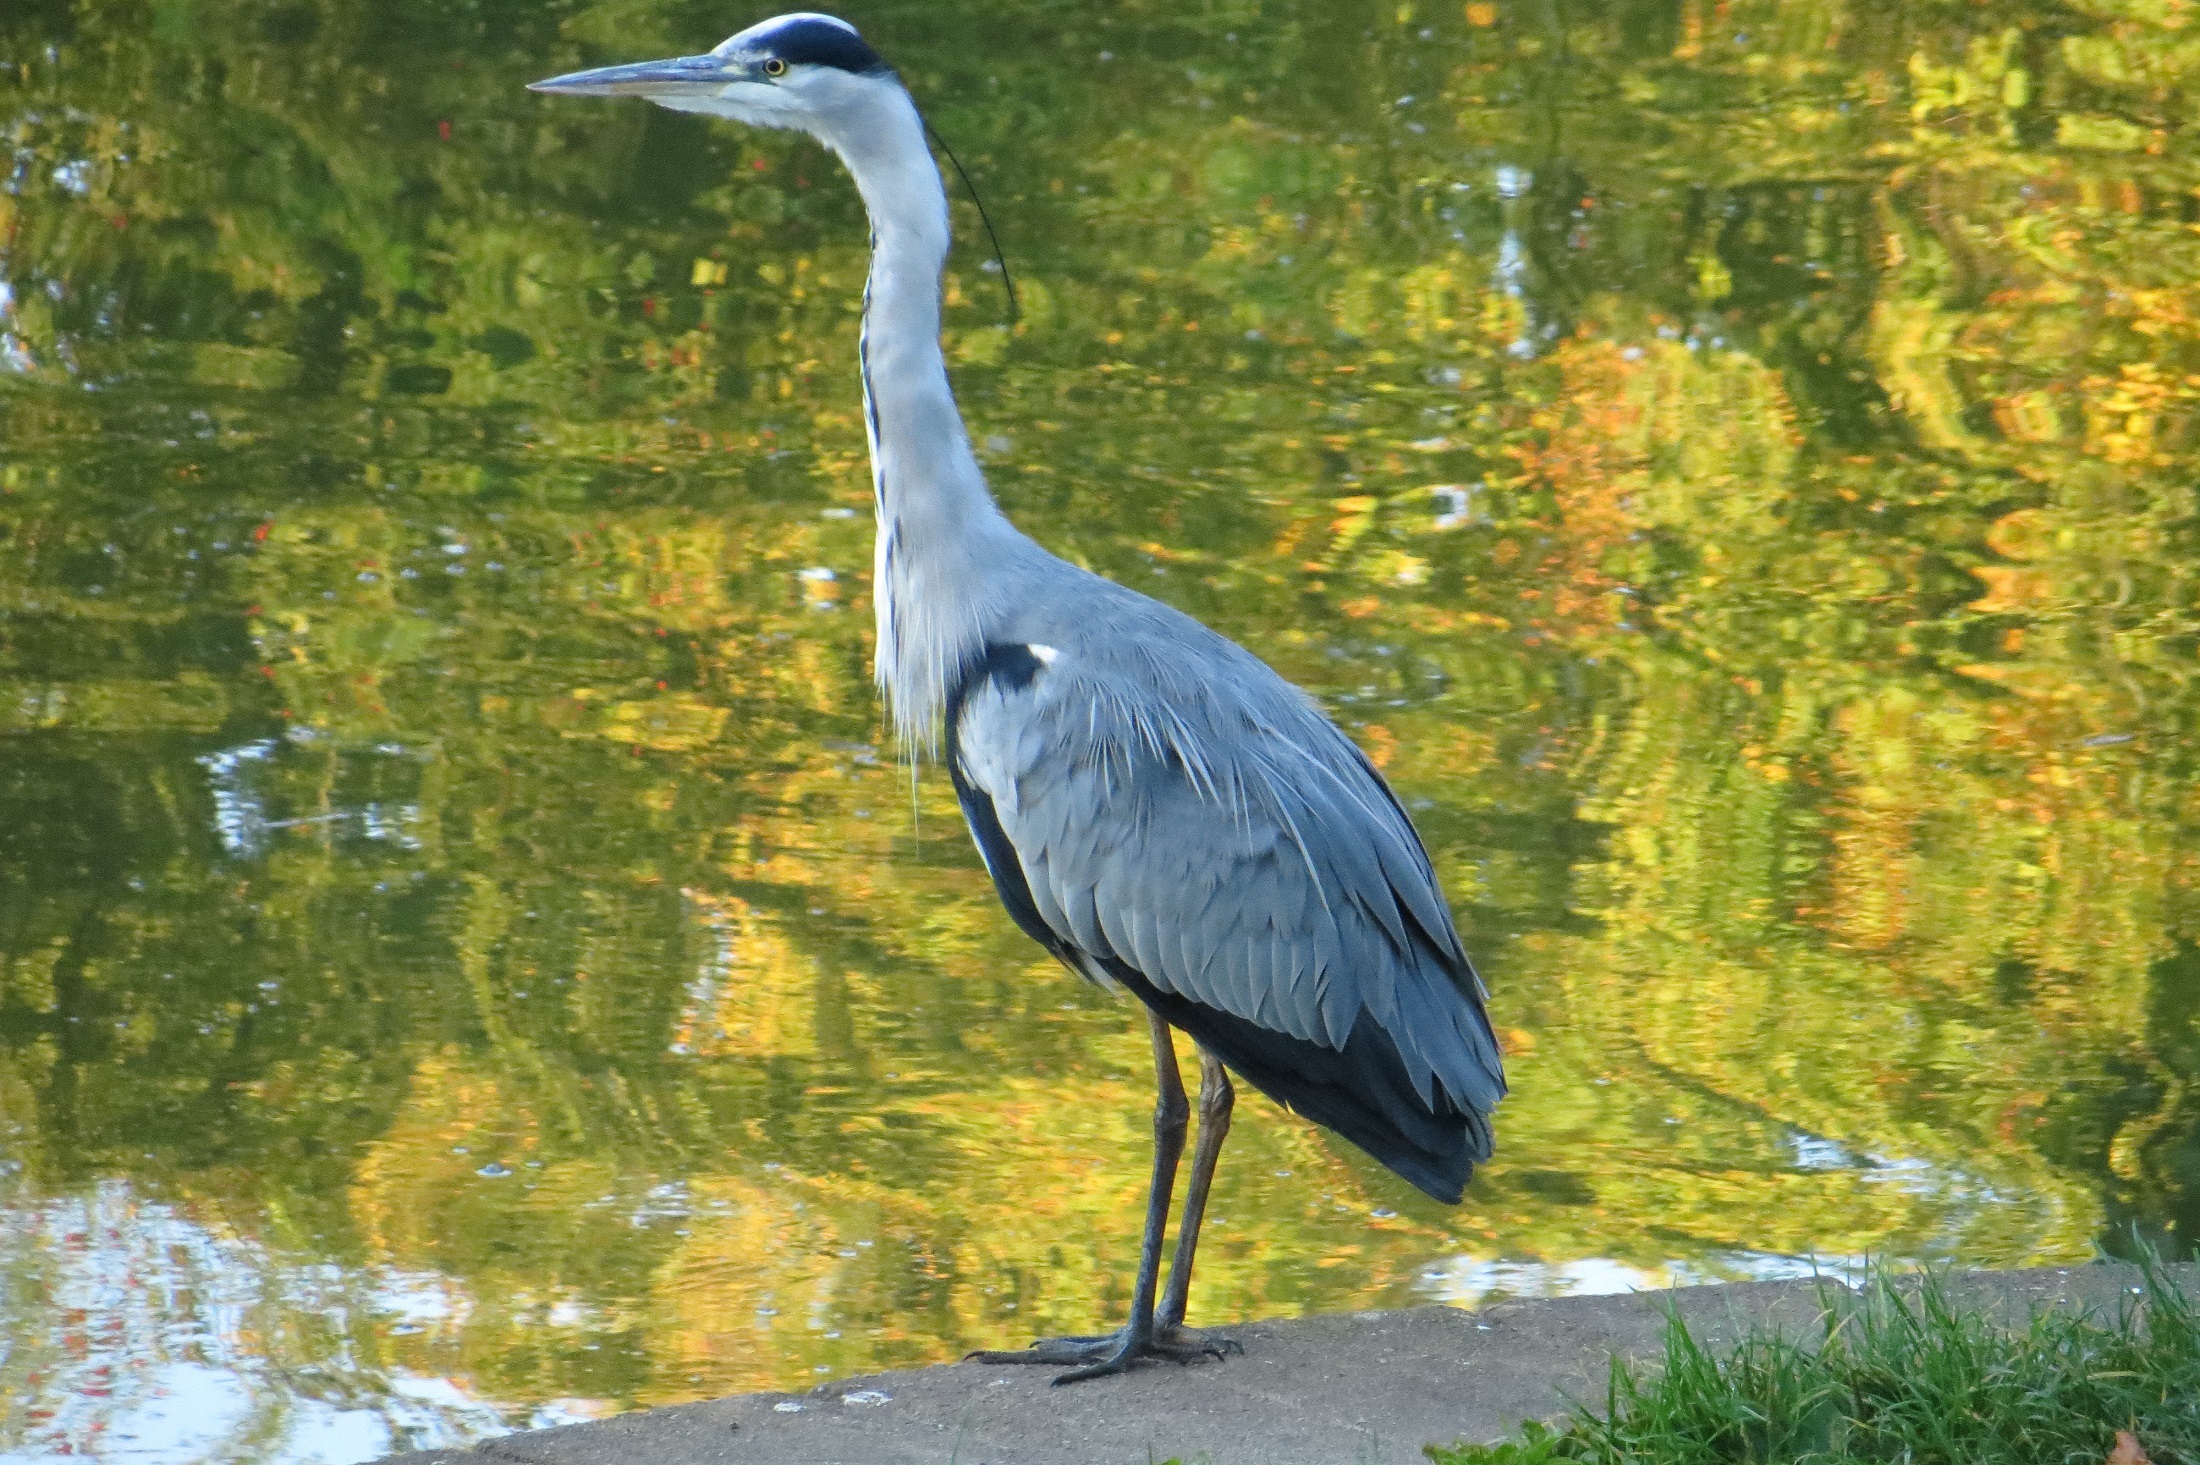
water, nature, bird, wildlife, wild, standing, beak, fauna, plumage, neck, legs, wetland, vertebrate, egret, heron, pelecaniformes, great blue heron, great egret, little blue heron, crane like bird